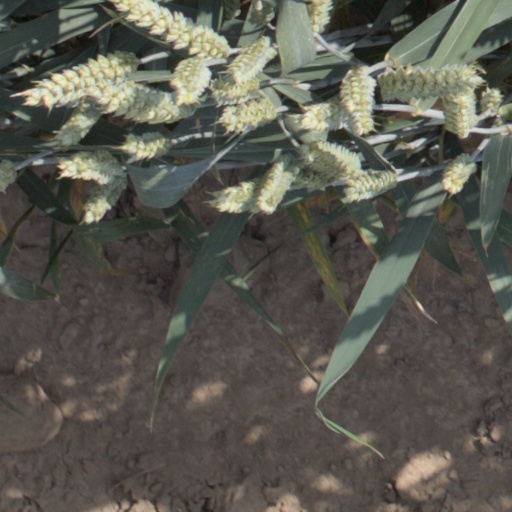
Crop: wheat